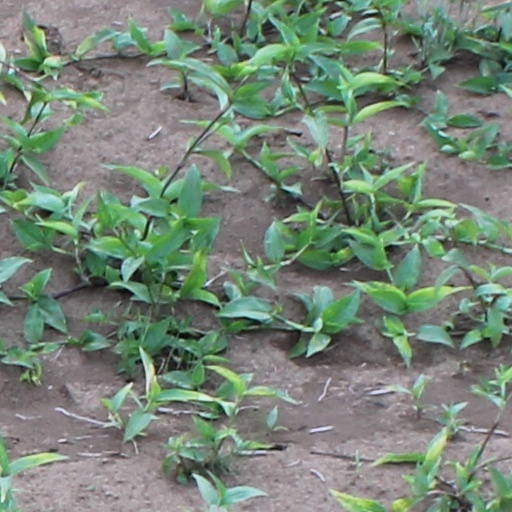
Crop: wheat